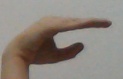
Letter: jeem